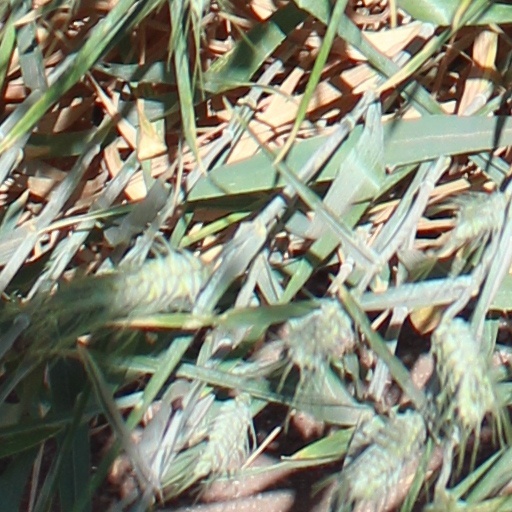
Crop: wheat